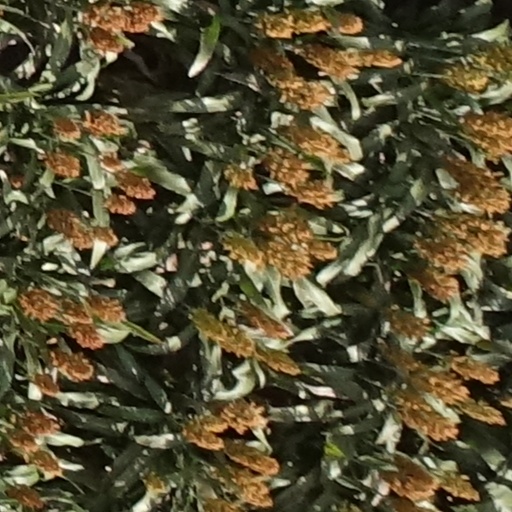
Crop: sorghum